Hawaii

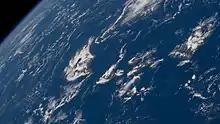
Partly cloudy conditions and a gentle breeze at 1:43 PM HDT; north is oriented towards the lower right in this photo taken from the International Space Station on

Several areas in Hawaiʻi are under the National Park Service's protection. Hawaii has two national parks: Haleakalā National Park, near Kula on Maui, which features the dormant volcano Haleakalā that formed east Maui; and Hawaii Volcanoes National Park, in the southeast region of Hawaiʻi Island, which includes the active volcano Kīlauea and its rift zones.